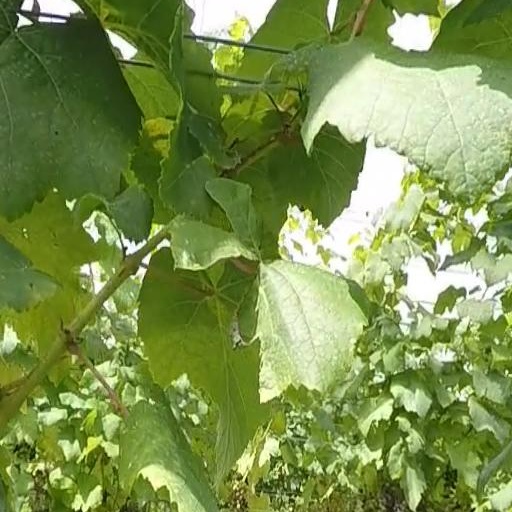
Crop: grape